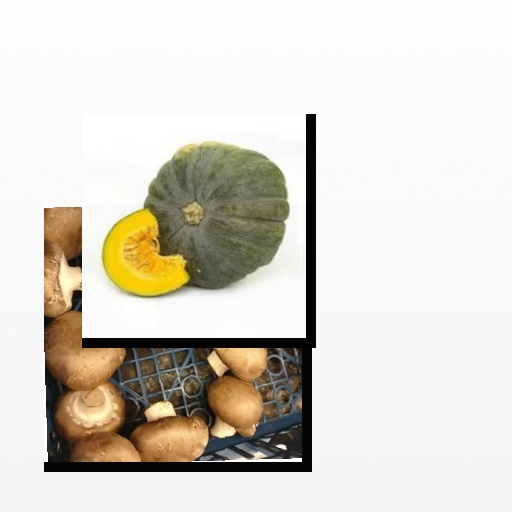
Food items: mushroom, pumpkin